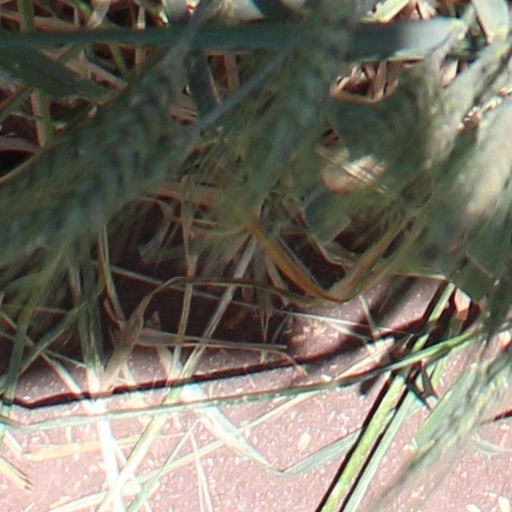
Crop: wheat